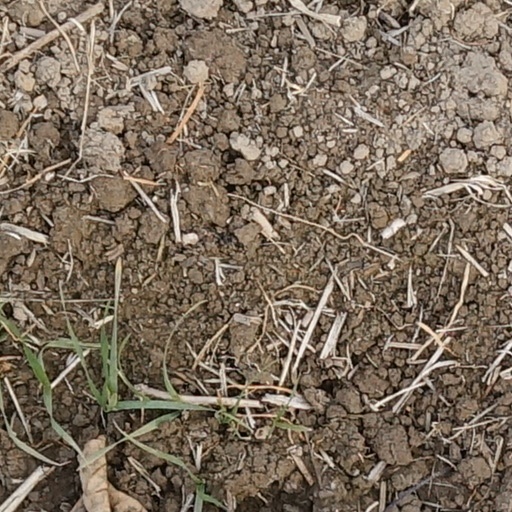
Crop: wheat